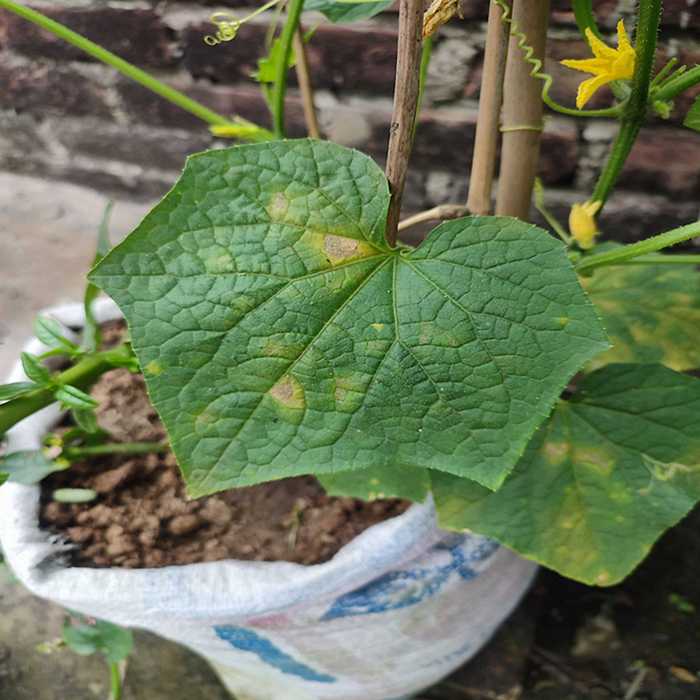
Plant: Cucumber
Label: Downy mildew